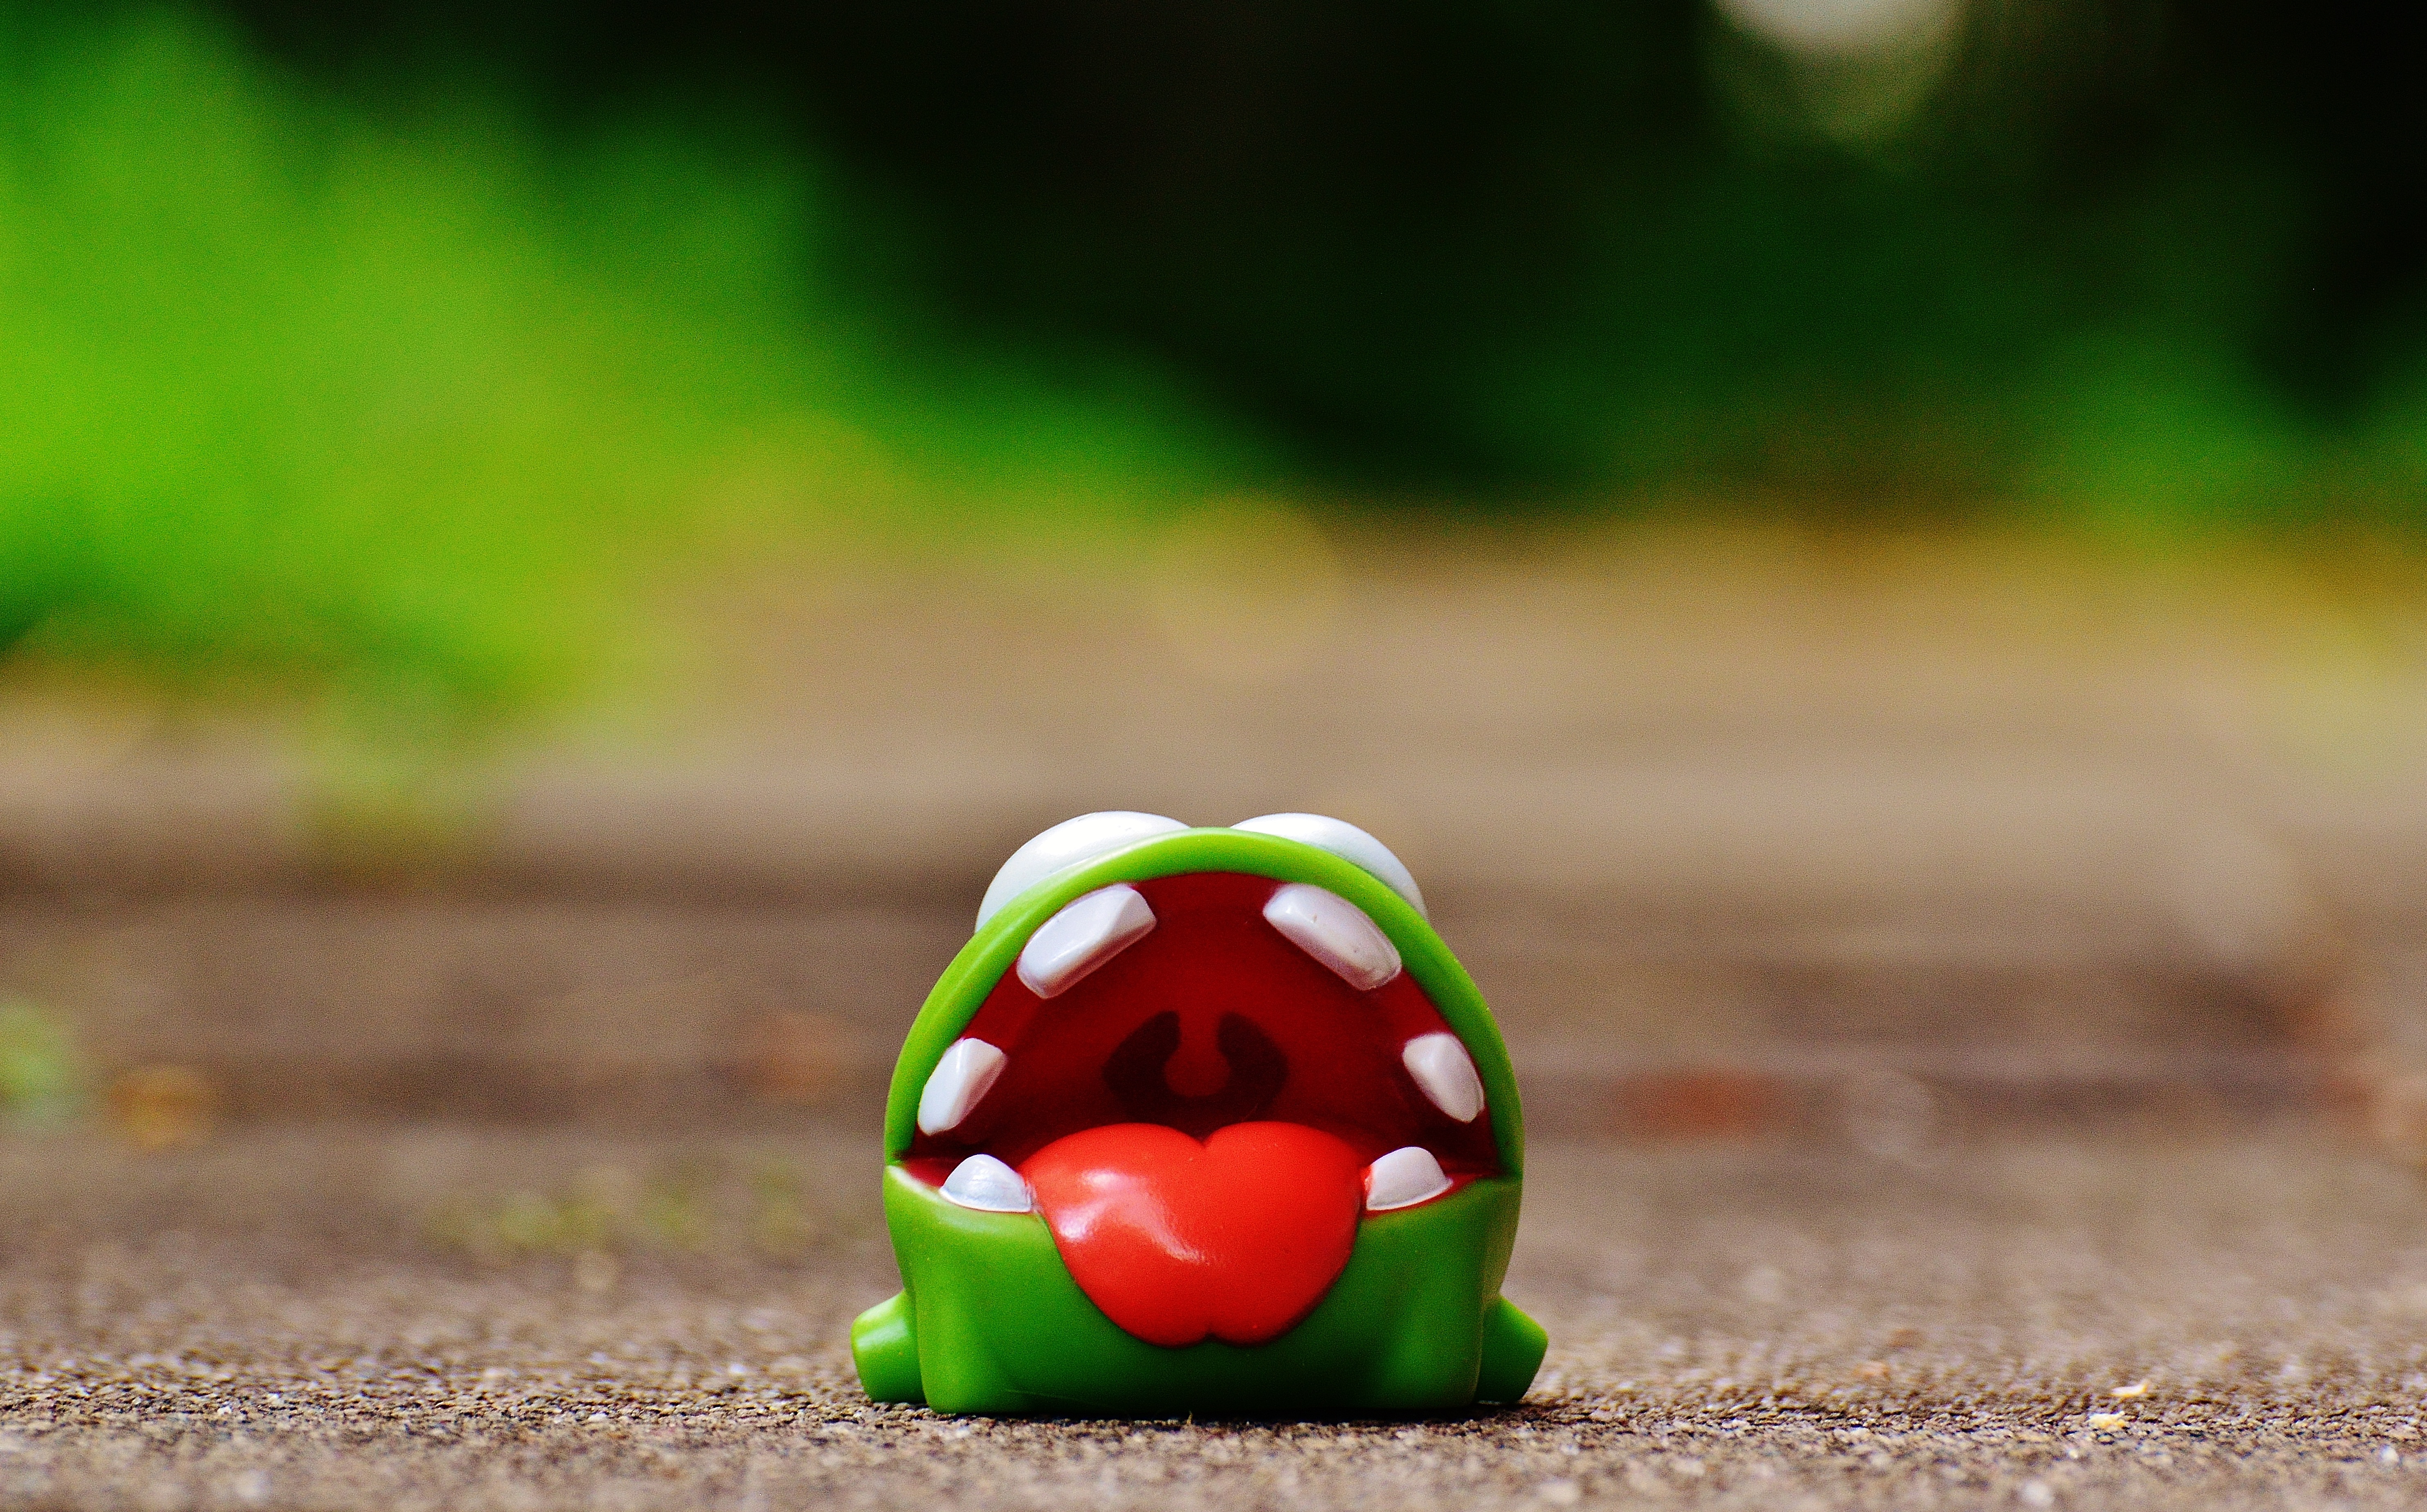
grass, plant, flower, cute, food, green, red, produce, color, insect, fig, close up, funny, beetle, app, macro photography, cut the rope, mobile game